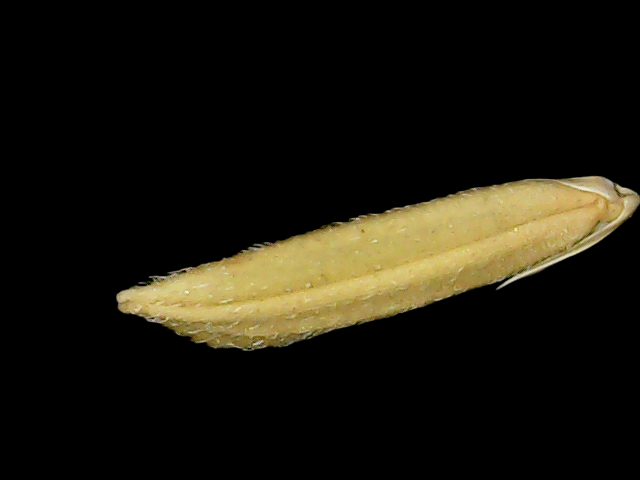
Rice variety: Binadhan20